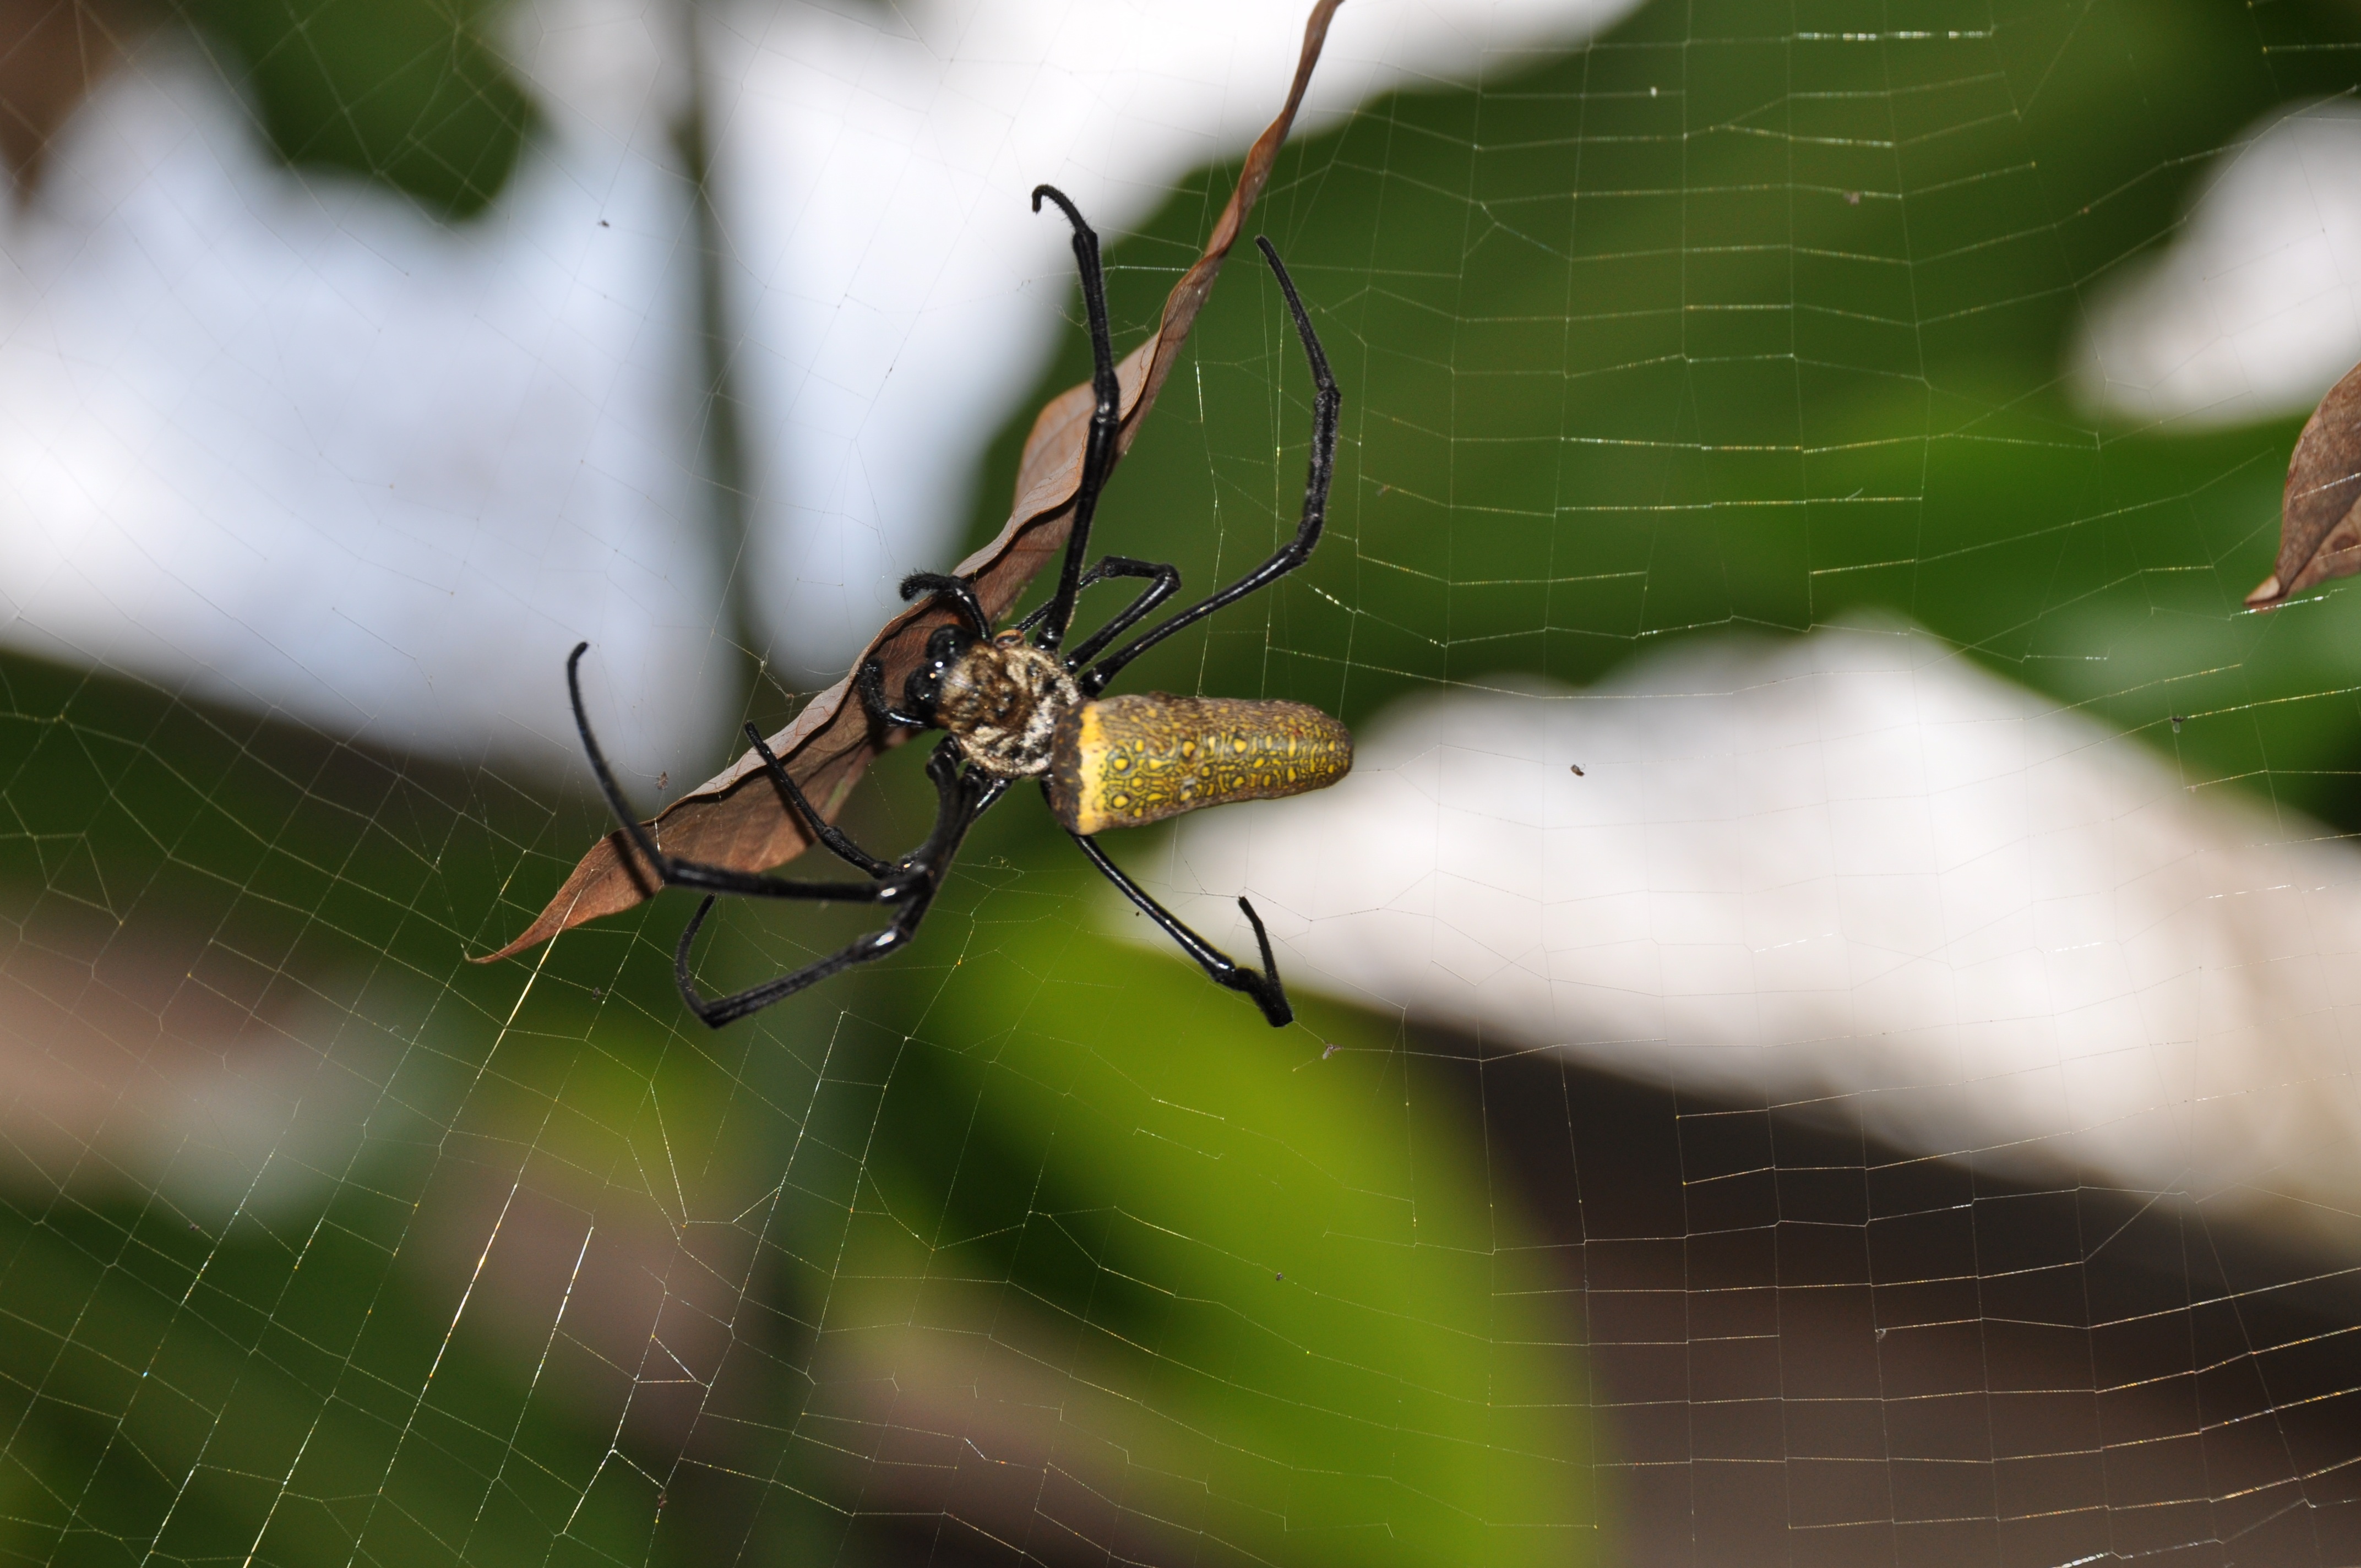
nature, photography, leaf, green, insect, fauna, invertebrate, cobweb, close up, spider, arachnid, network, macro photography, arthropod, plant stem, orb weaver spider